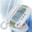
Label: telephone